List of people from Guildford

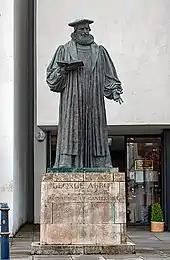
Statue of George Abbot, Archbishop of Canterbury, at the top of the High Street

This is a list of famous or notable people born in, or associated with, Guildford in England, who have a Wikipedia page.